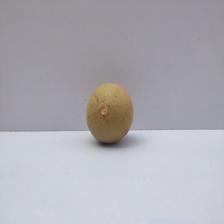
Size: Medium